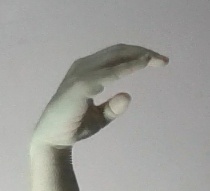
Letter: jeem